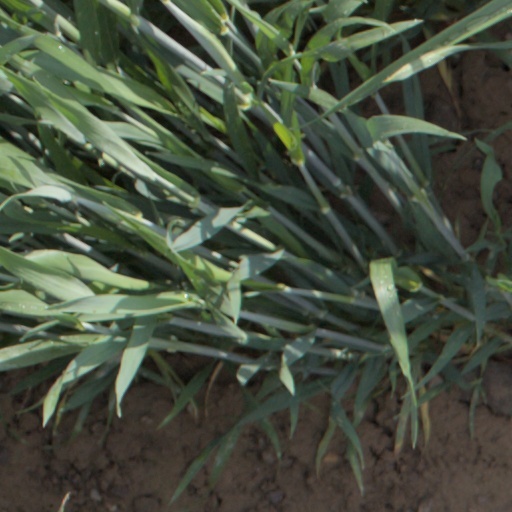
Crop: wheat